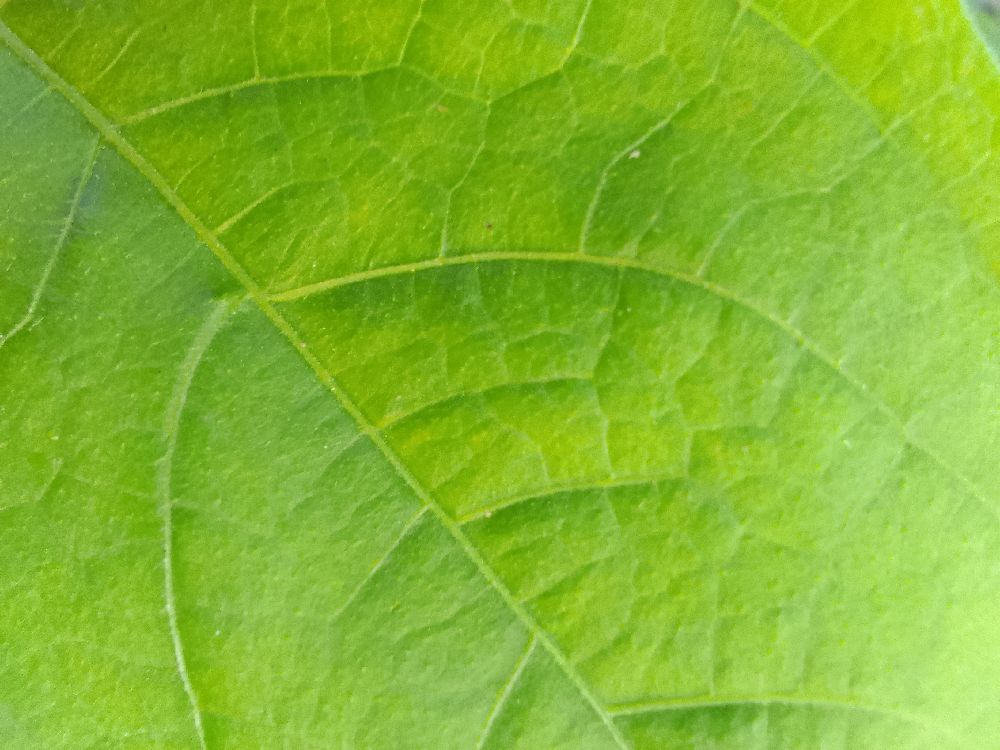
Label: healthy